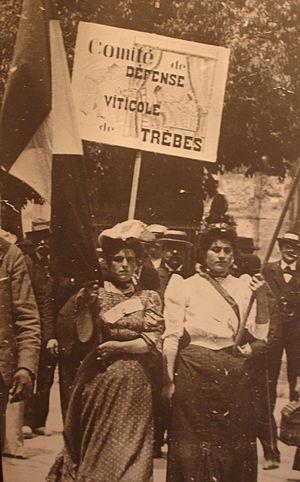
Femme en colère à Trèbes: manifestations de vignerons dans l'Aude lors de la crise viticole de 1907. Photo prise à l'exposition de l'abbaye de Caunes-Minervois
La révolte des vignerons du Languedoc en 1907 désigne un vaste mouvement de manifestations survenu en 1907, dans le Languedoc et en pays catalan, réprimé par le cabinet Clemenceau. Fruit d'une grave crise viticole survenue au début du XXᵉ siècle, ce mouvement, aussi appelé « révolte des gueux » du Midi, a été marqué par la fraternisation du 17ᵉ régiment d'infanterie de ligne avec les manifestants, à Béziers.